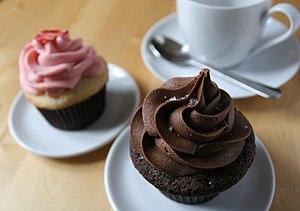
Un cupcake, petit gâteau ou gâtelet est un petit gâteau d'origine américaine souvent très coloré en portion individuelle, ayant la forme du muffin, cuit dans un moule en papier et généralement recouvert de glaçage et parfois décoré.